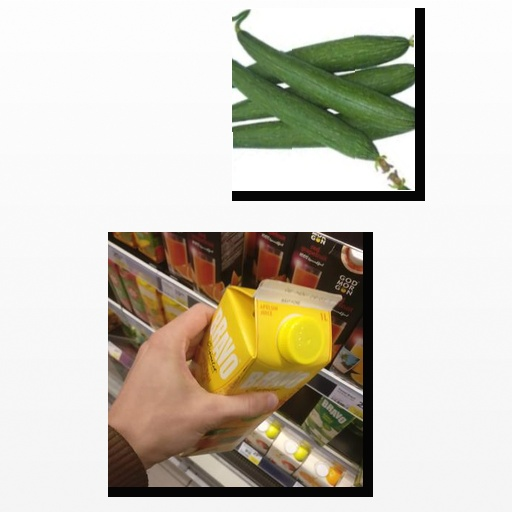
Food items: orange_juice, sponge_gourd